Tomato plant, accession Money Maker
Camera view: tilt-top (135 deg); turntable rotation: 180 degrees
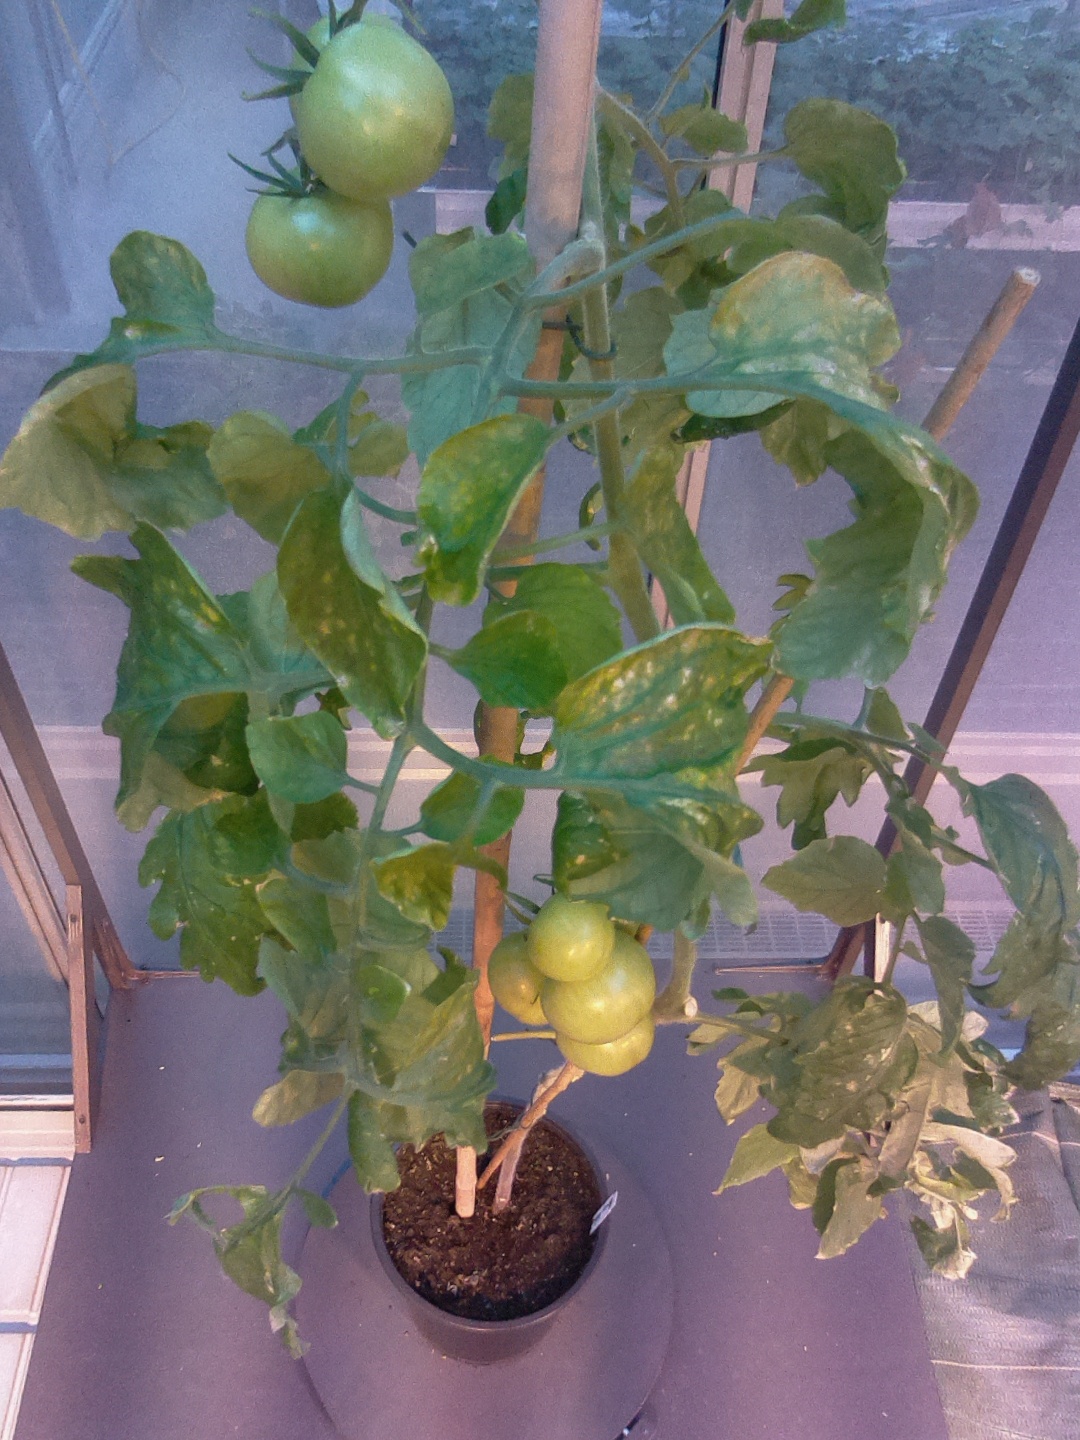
BBCH growth stage 80: fruits start showing typical ripe color (orange -> red)